Dan Cronin

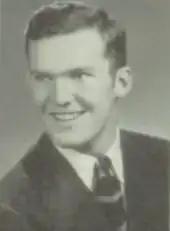
Richard Cronin, Dan's father, in 1944

Dan's father, Richard Cronin, was born in Oak Park. Richard played football while attending Fenwick High School and the University of Notre Dame, where he graduated in 1946. He earned a Doctor of Medicine degree in 1950 at the Stritch School of Medicine, part of Loyola University Chicago, and completed his residency at the University of Illinois Hospital & Health Sciences System. He and Claire Cusack married in 1952. Richard enlisted in the Air Force in 1954 and served as an orthopedic surgery resident for two years at Chanute Air Force Base in Rantoul. He then opened a medical practice in Chicago's west suburbs, and in 1960 the family moved from River Forest to Elmhurst. Within the next few years, he organized a group of around ten doctors who purchased land to construct a medical office building at Palmer Drive and Kenilworth Avenue in Elmhurst. He specialized in sports medicine, and was crucial to the recovery of John Huarte, who suffered an injury in 1964 while playing football at Notre Dame and later went on to play for the National Football League. In 1986, Richard acquired full ownership of his office building after buying out the other partners. Richard was also a clinical medical professor at Loyola, and served as the vice chair and program director of the school's department of orthopedics. He retired from practicing medicine in the 1990s, but continued to manage the office building. He subsequently helped Dan with his senate and county board campaigns. Richard died in 2016, aged 89.